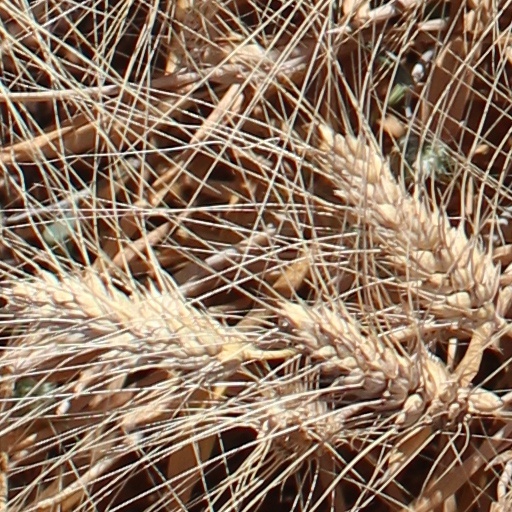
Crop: wheat